Forest Finns

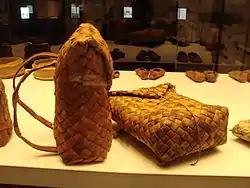
A Forest Finn backpack, or "kontti".

By the end of the 18th century, a large part of the descendants of the Forest Finns had become culturally assimilated into the Swedish mainstream population. During the previous two centuries, various laws and regulations had been passed to speed up the "Swedification" process to the Forest Finns, including total banning of the use of Finnish language.